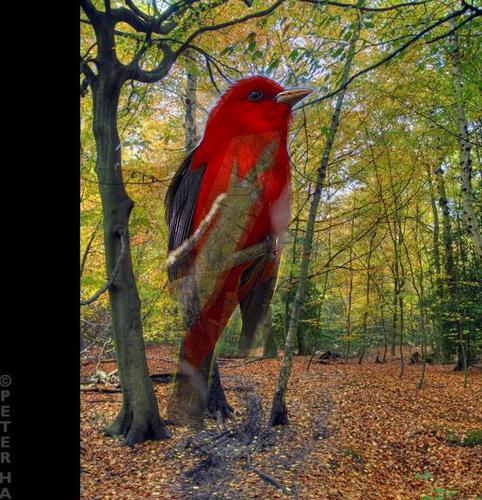
Bird species: Scarlet_Tanager
Bird type: landbird
Background: land